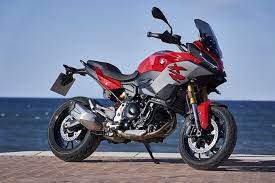
Vehicle type: Motorcycles